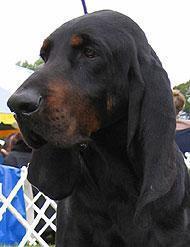
black-and-tan_coonhound